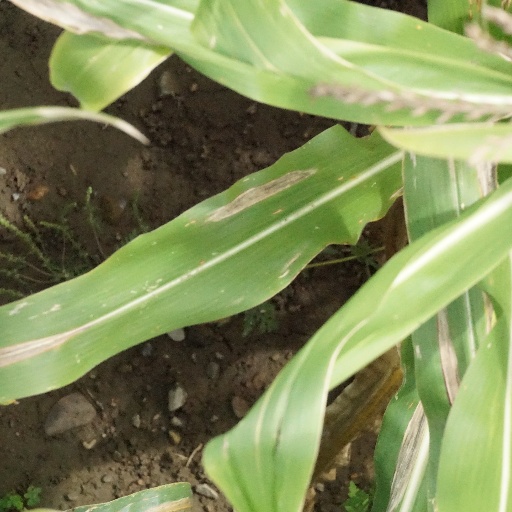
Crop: maize; corn